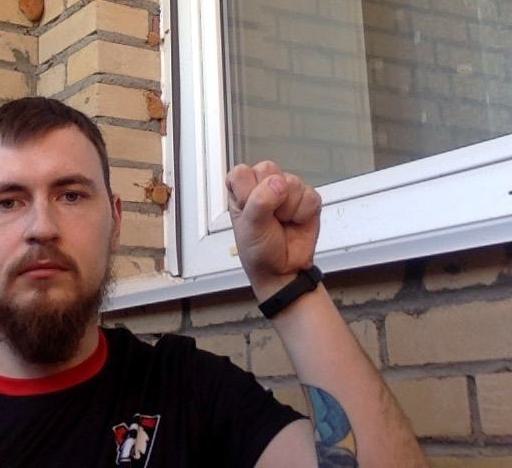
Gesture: fist